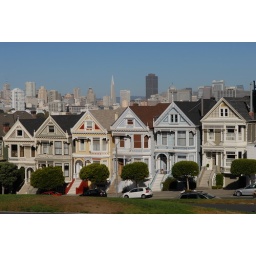
Victorian houses in San Francisco. Called Postcard Row, across the street from a nice park.